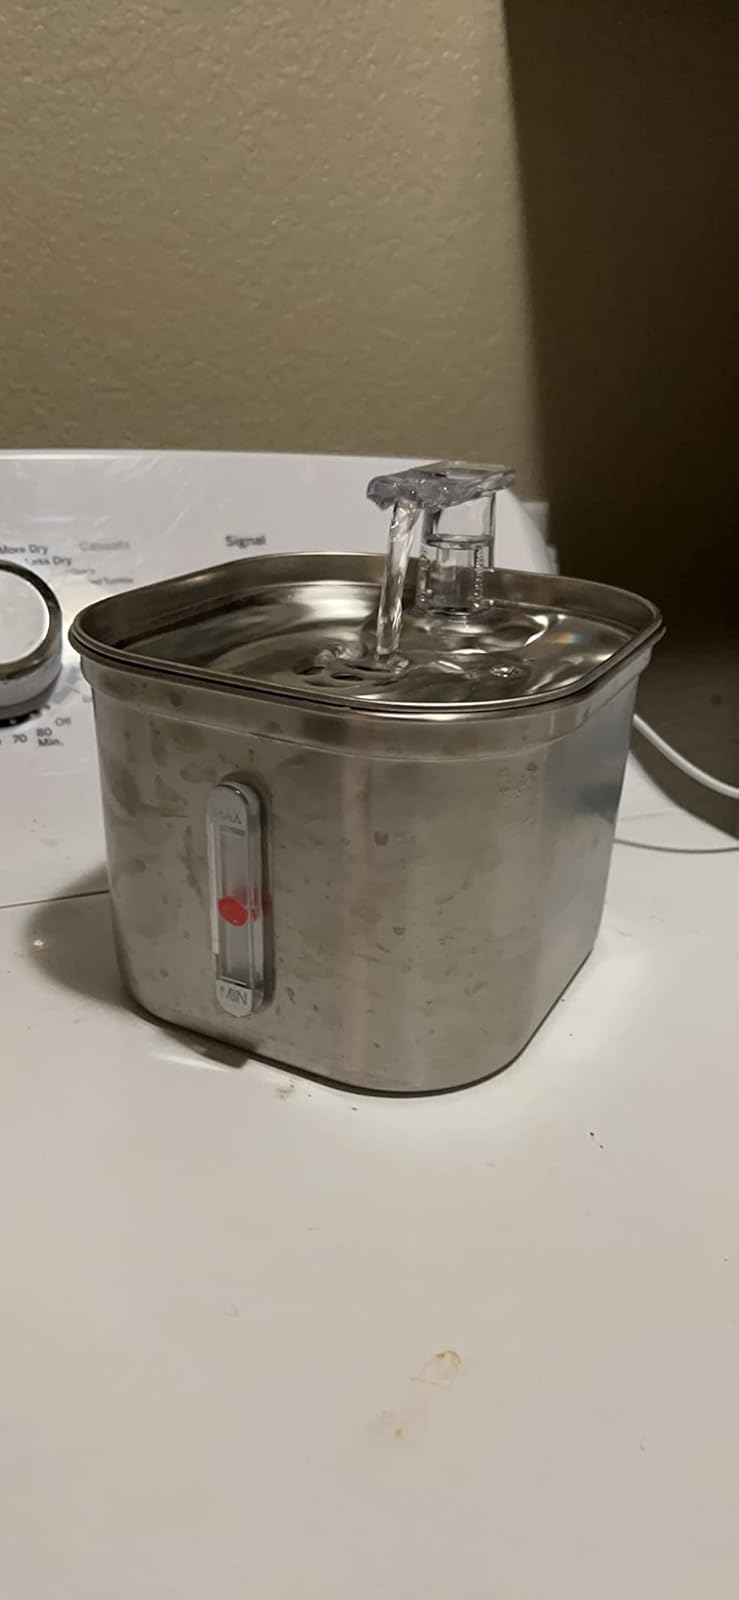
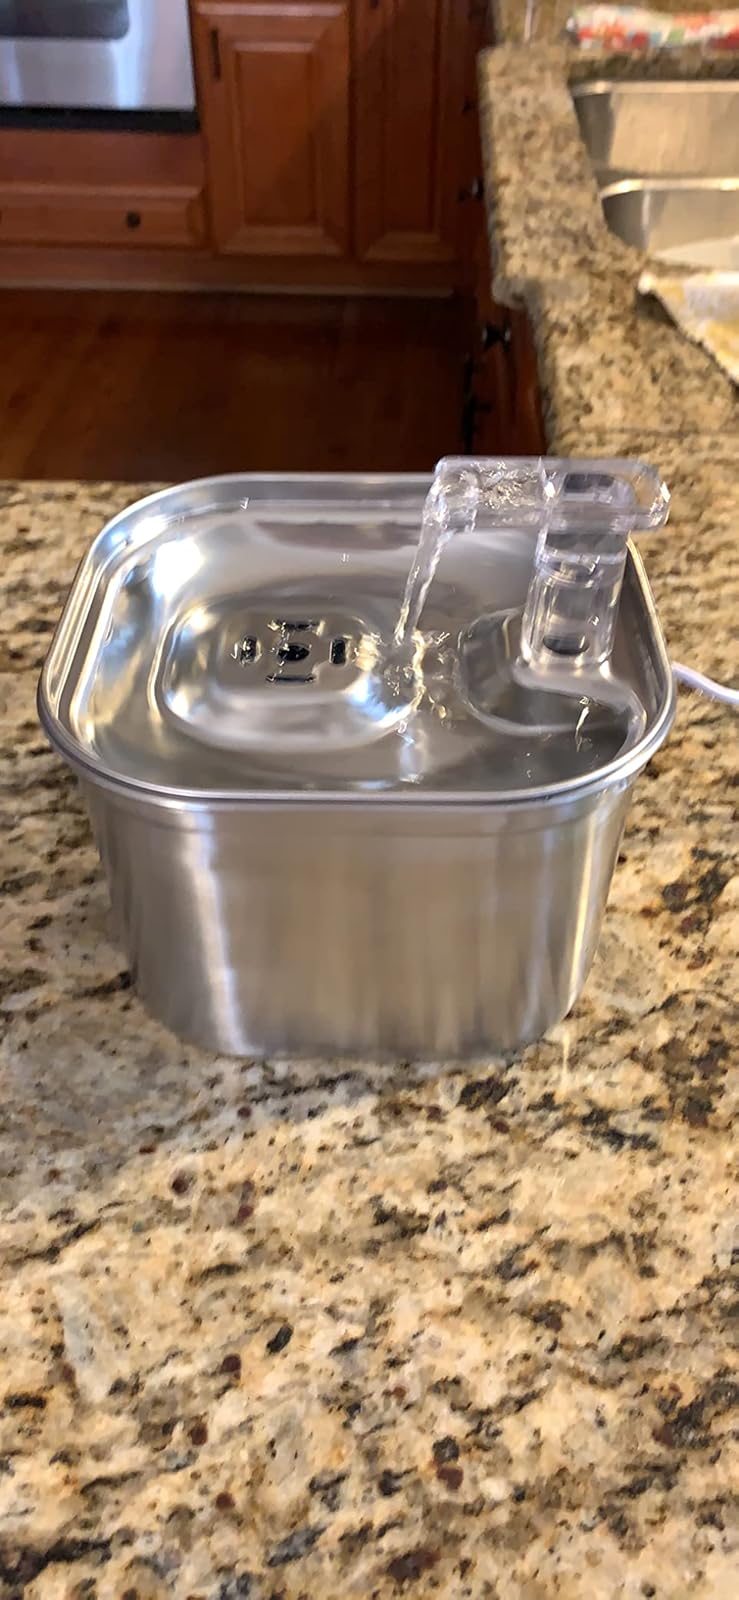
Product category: items_bowl
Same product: yes